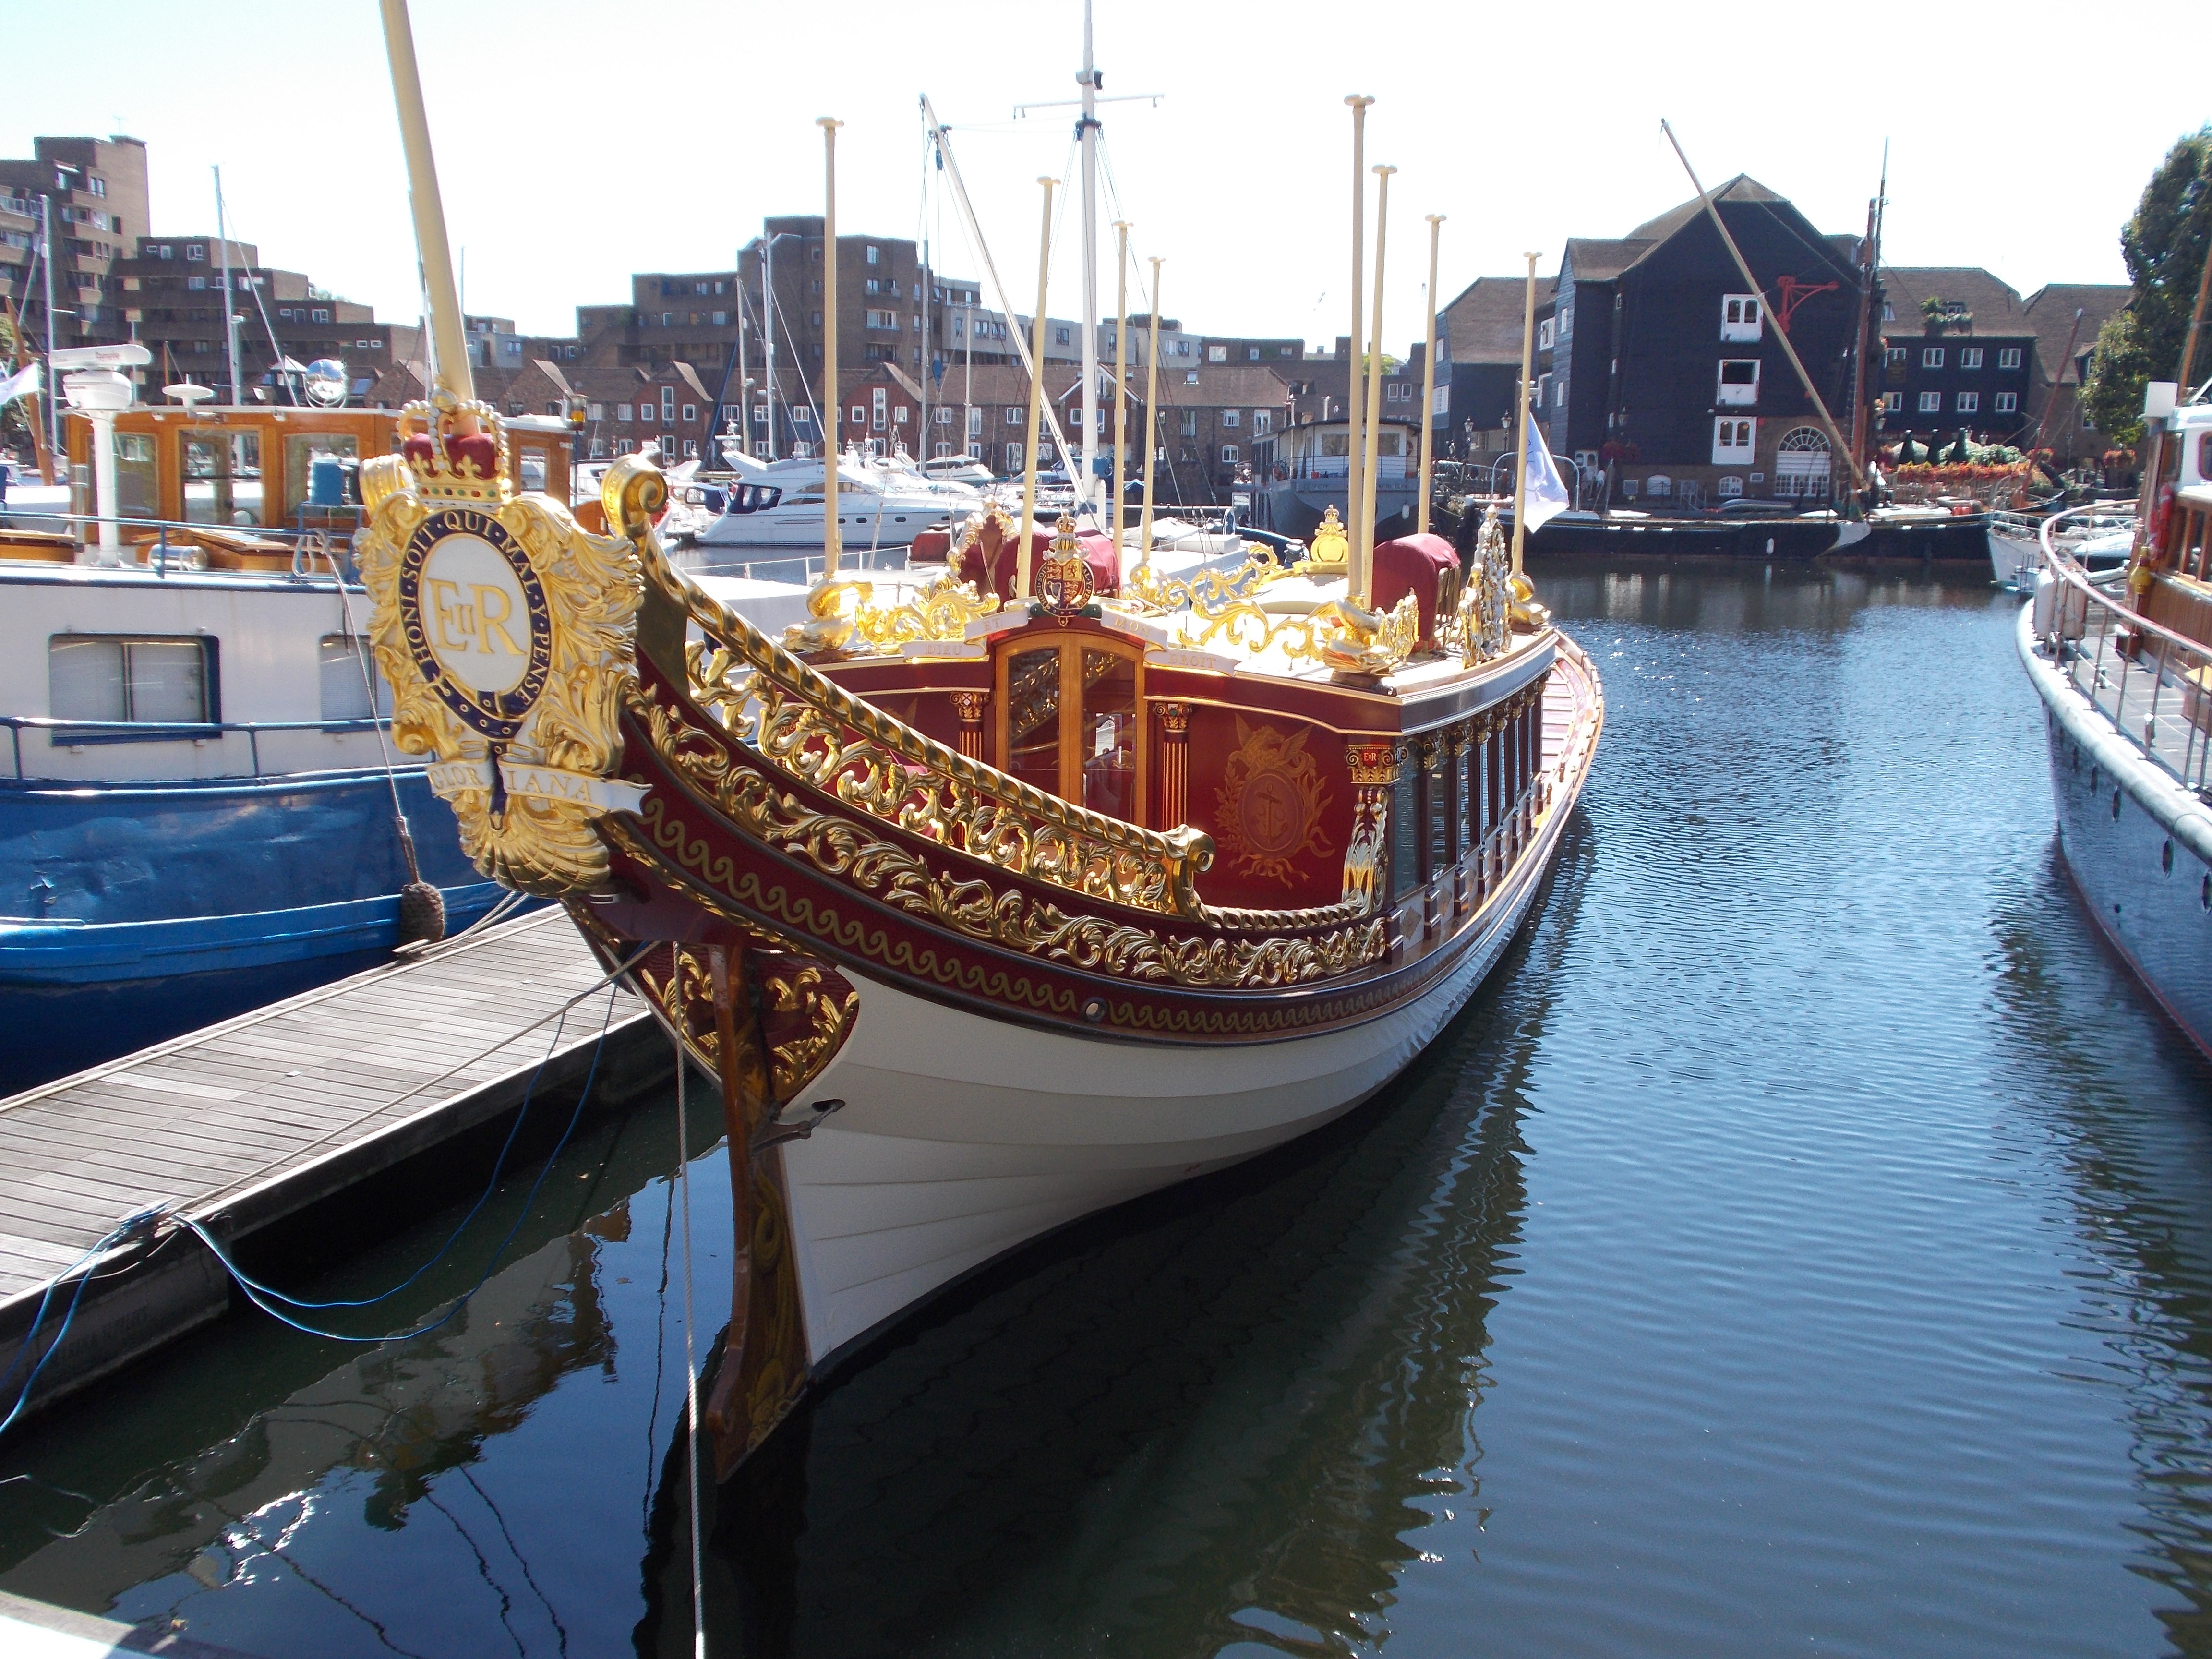
sea, boat, vehicle, sailboat, waterway, docks, london, boating, queen, gondola, watercraft, fishing vessel, the barge, watercraft rowing, gloriana